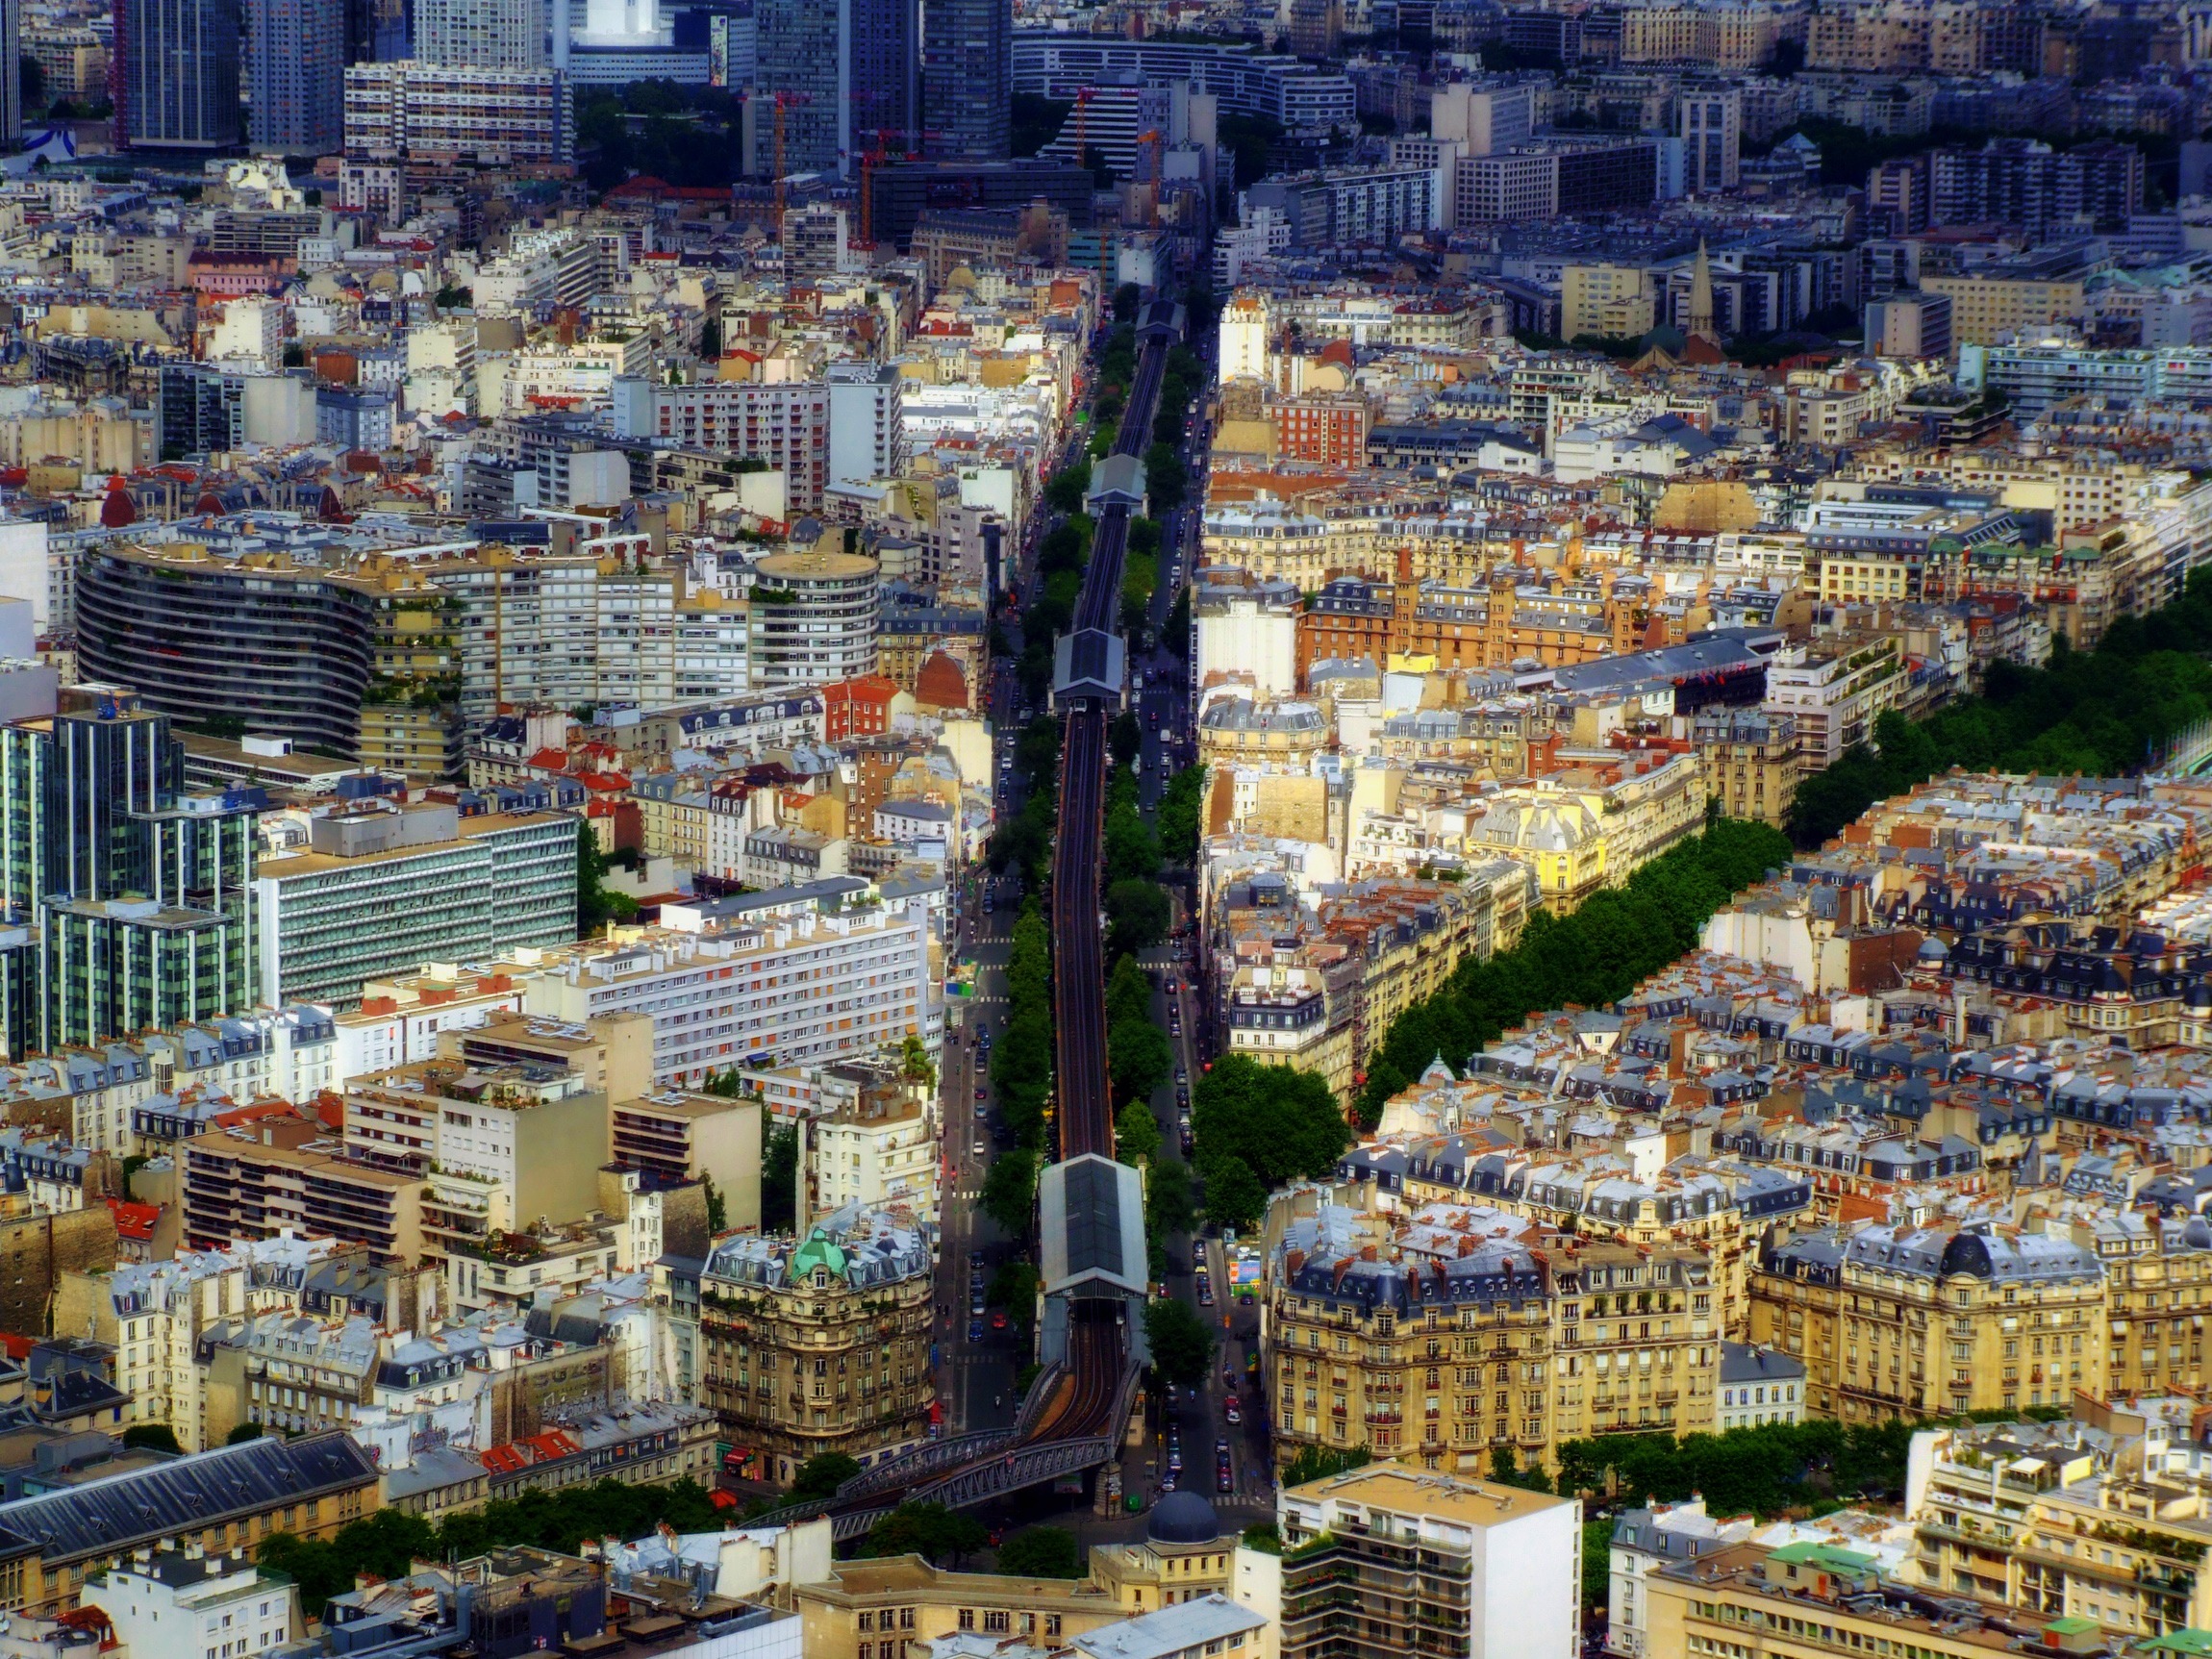
architecture, skyline, street, town, city, paris, skyscraper, urban, cityscape, panorama, downtown, france, suburb, tower block, outside, avenue, buildings, metropolis, neighbourhood, destinations, bird's eye view, sprawl, aerial photography, urban area, residential area, geographical feature, human settlement, metropolitan area